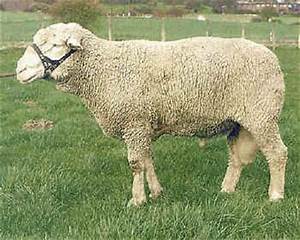
Label: pecora